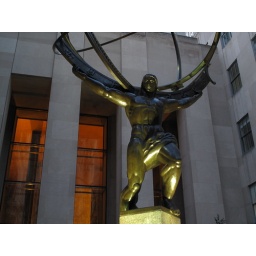
I like the orange light in the building behind the sculpture.